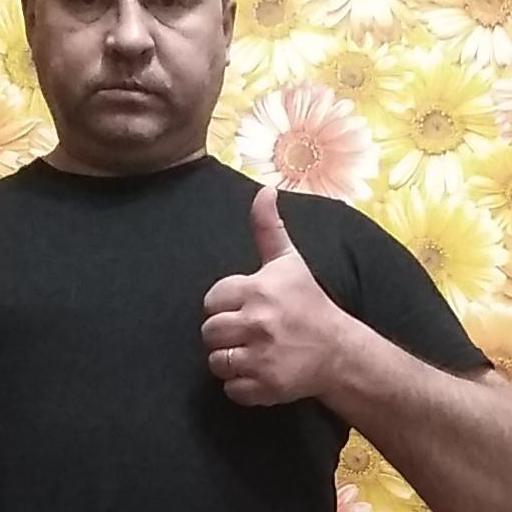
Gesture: like